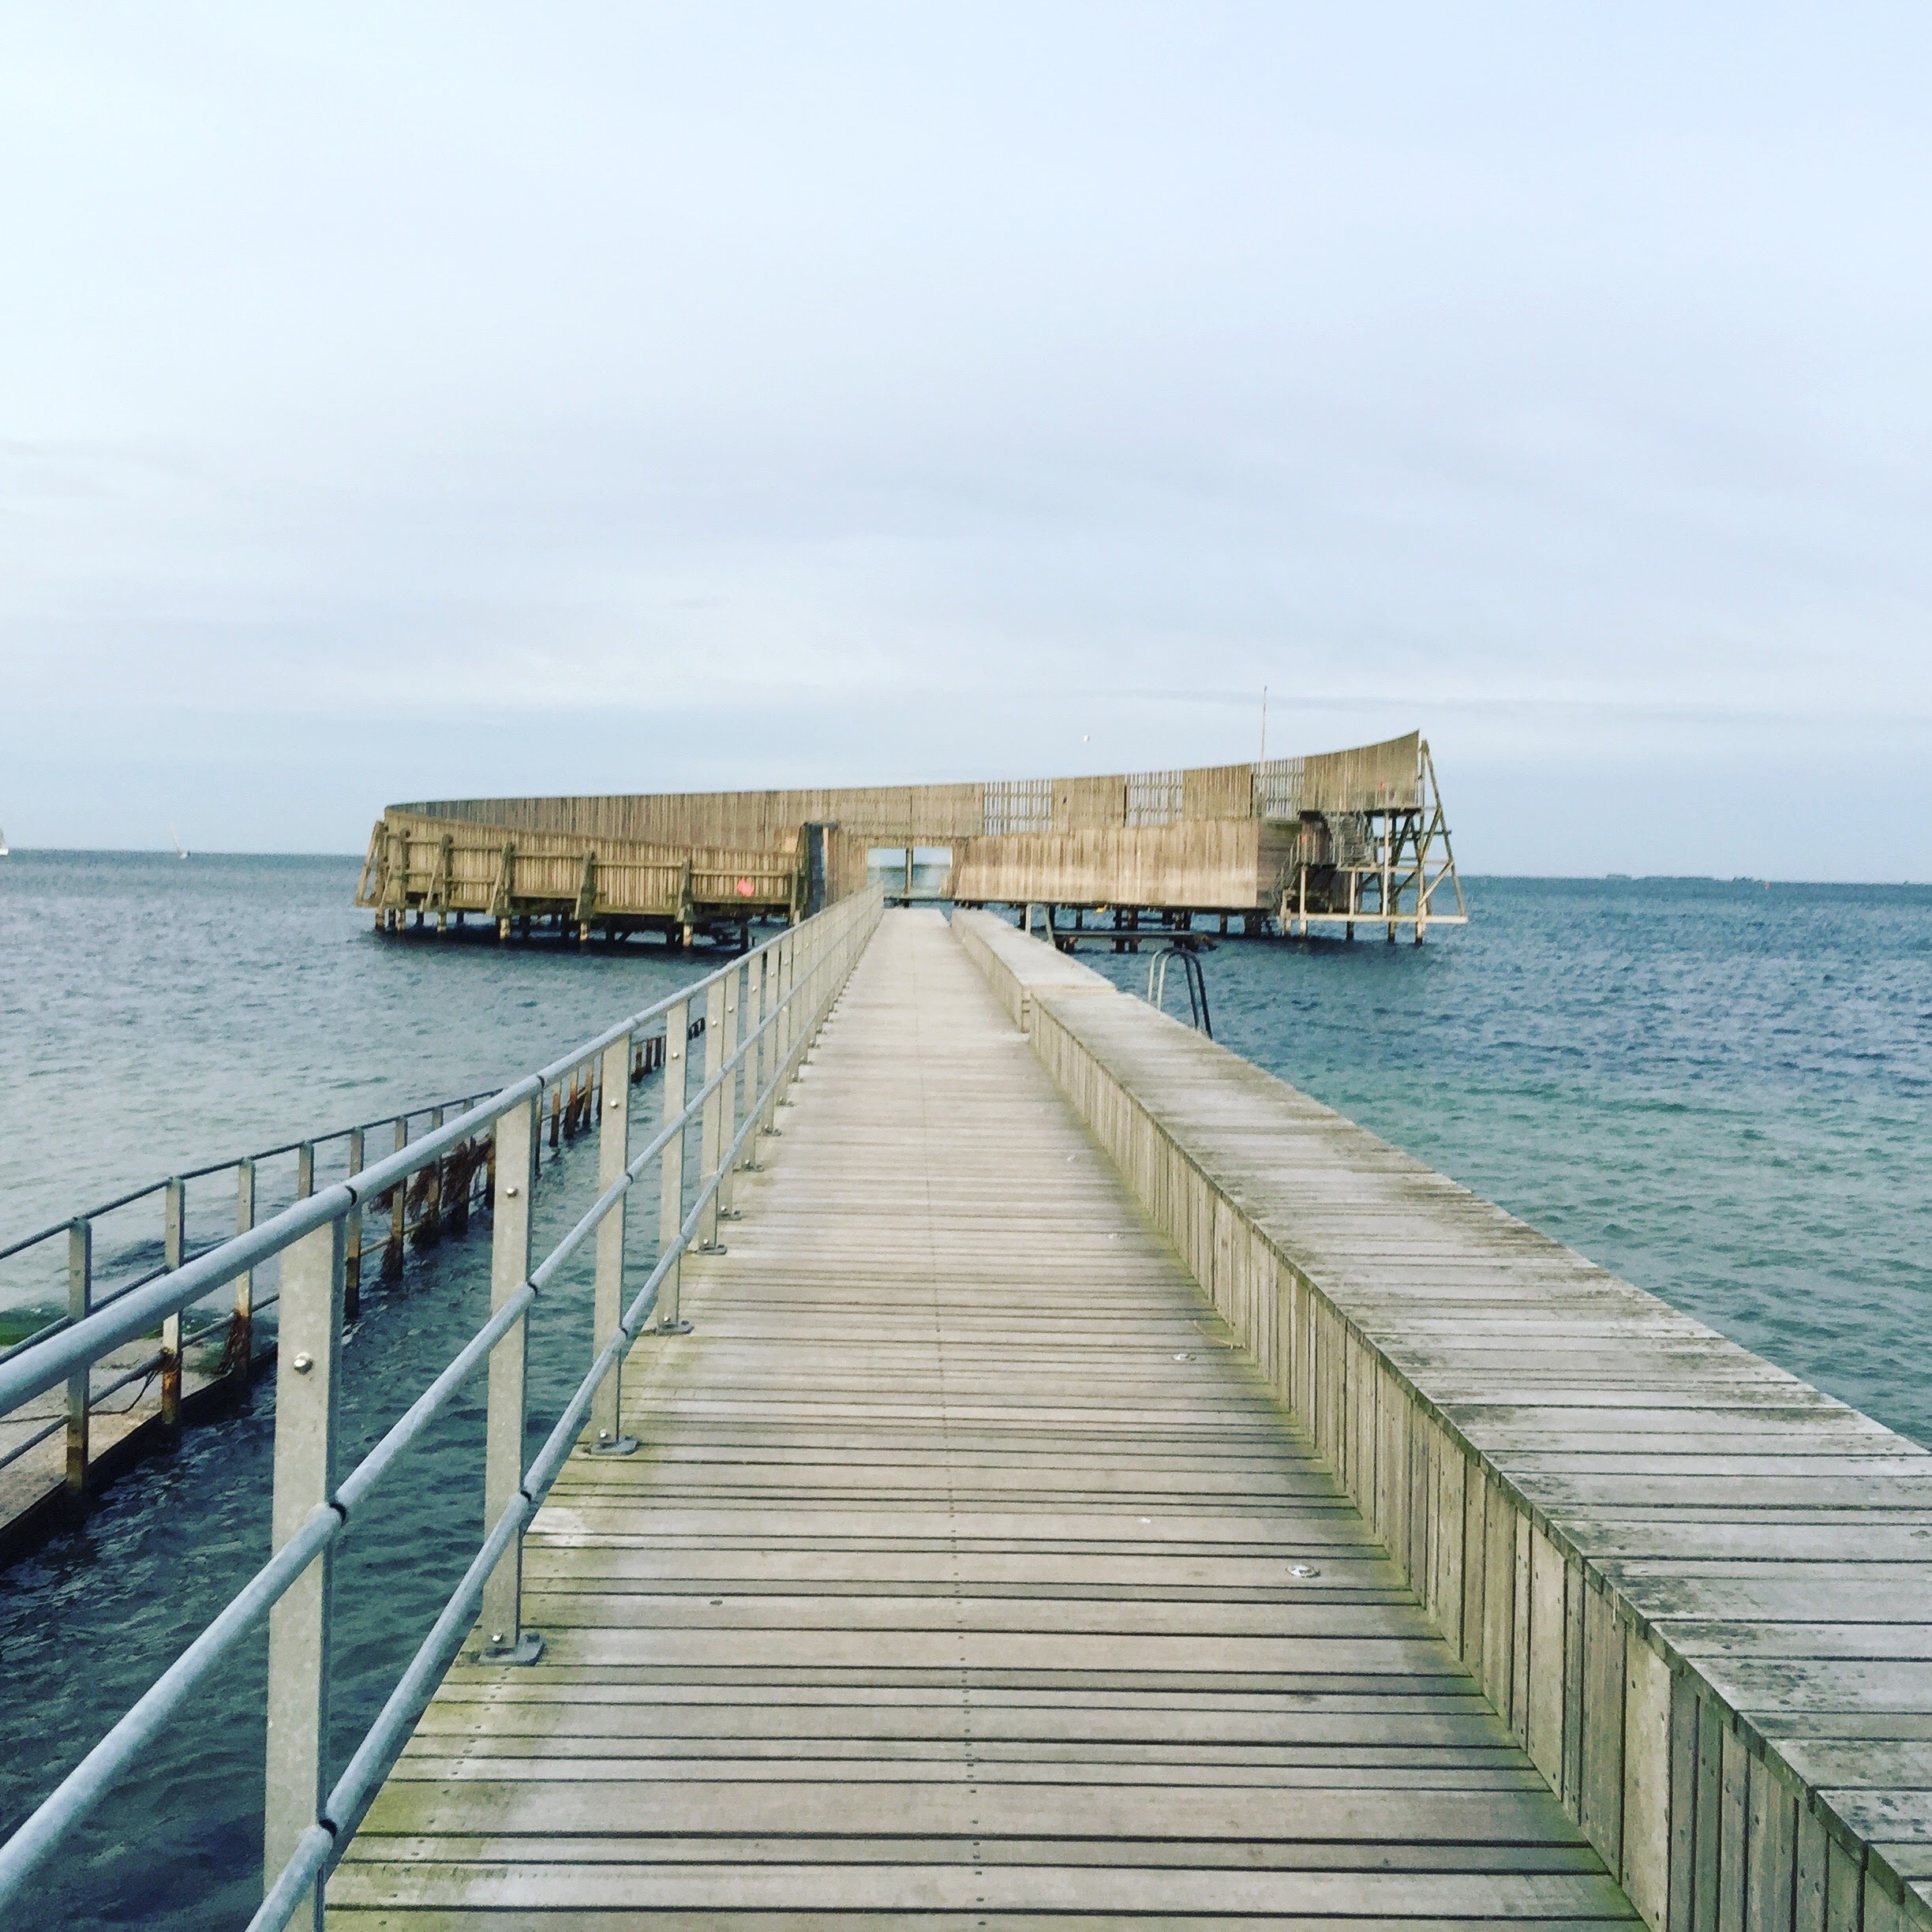
beach, sea, coast, ocean, dock, boardwalk, shore, pier, walkway, vacation, bay, channel, breakwater, nonbuilding structure